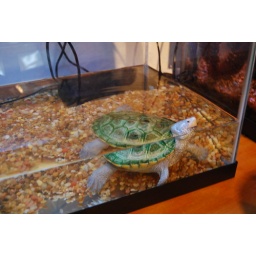
a cute little turtle that wouldn't stop moving around